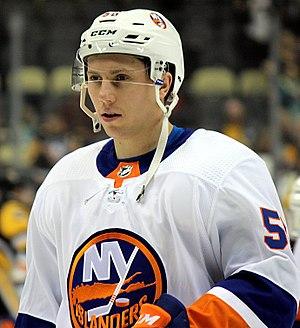
Tanner Fritz est un joueur professionnel canadien de hockey sur glace.